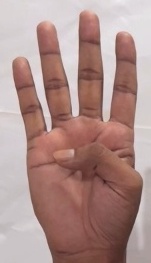
ASL sign: 4